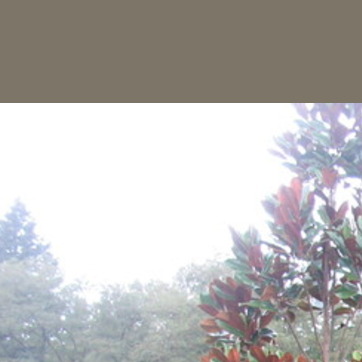
Material: sky